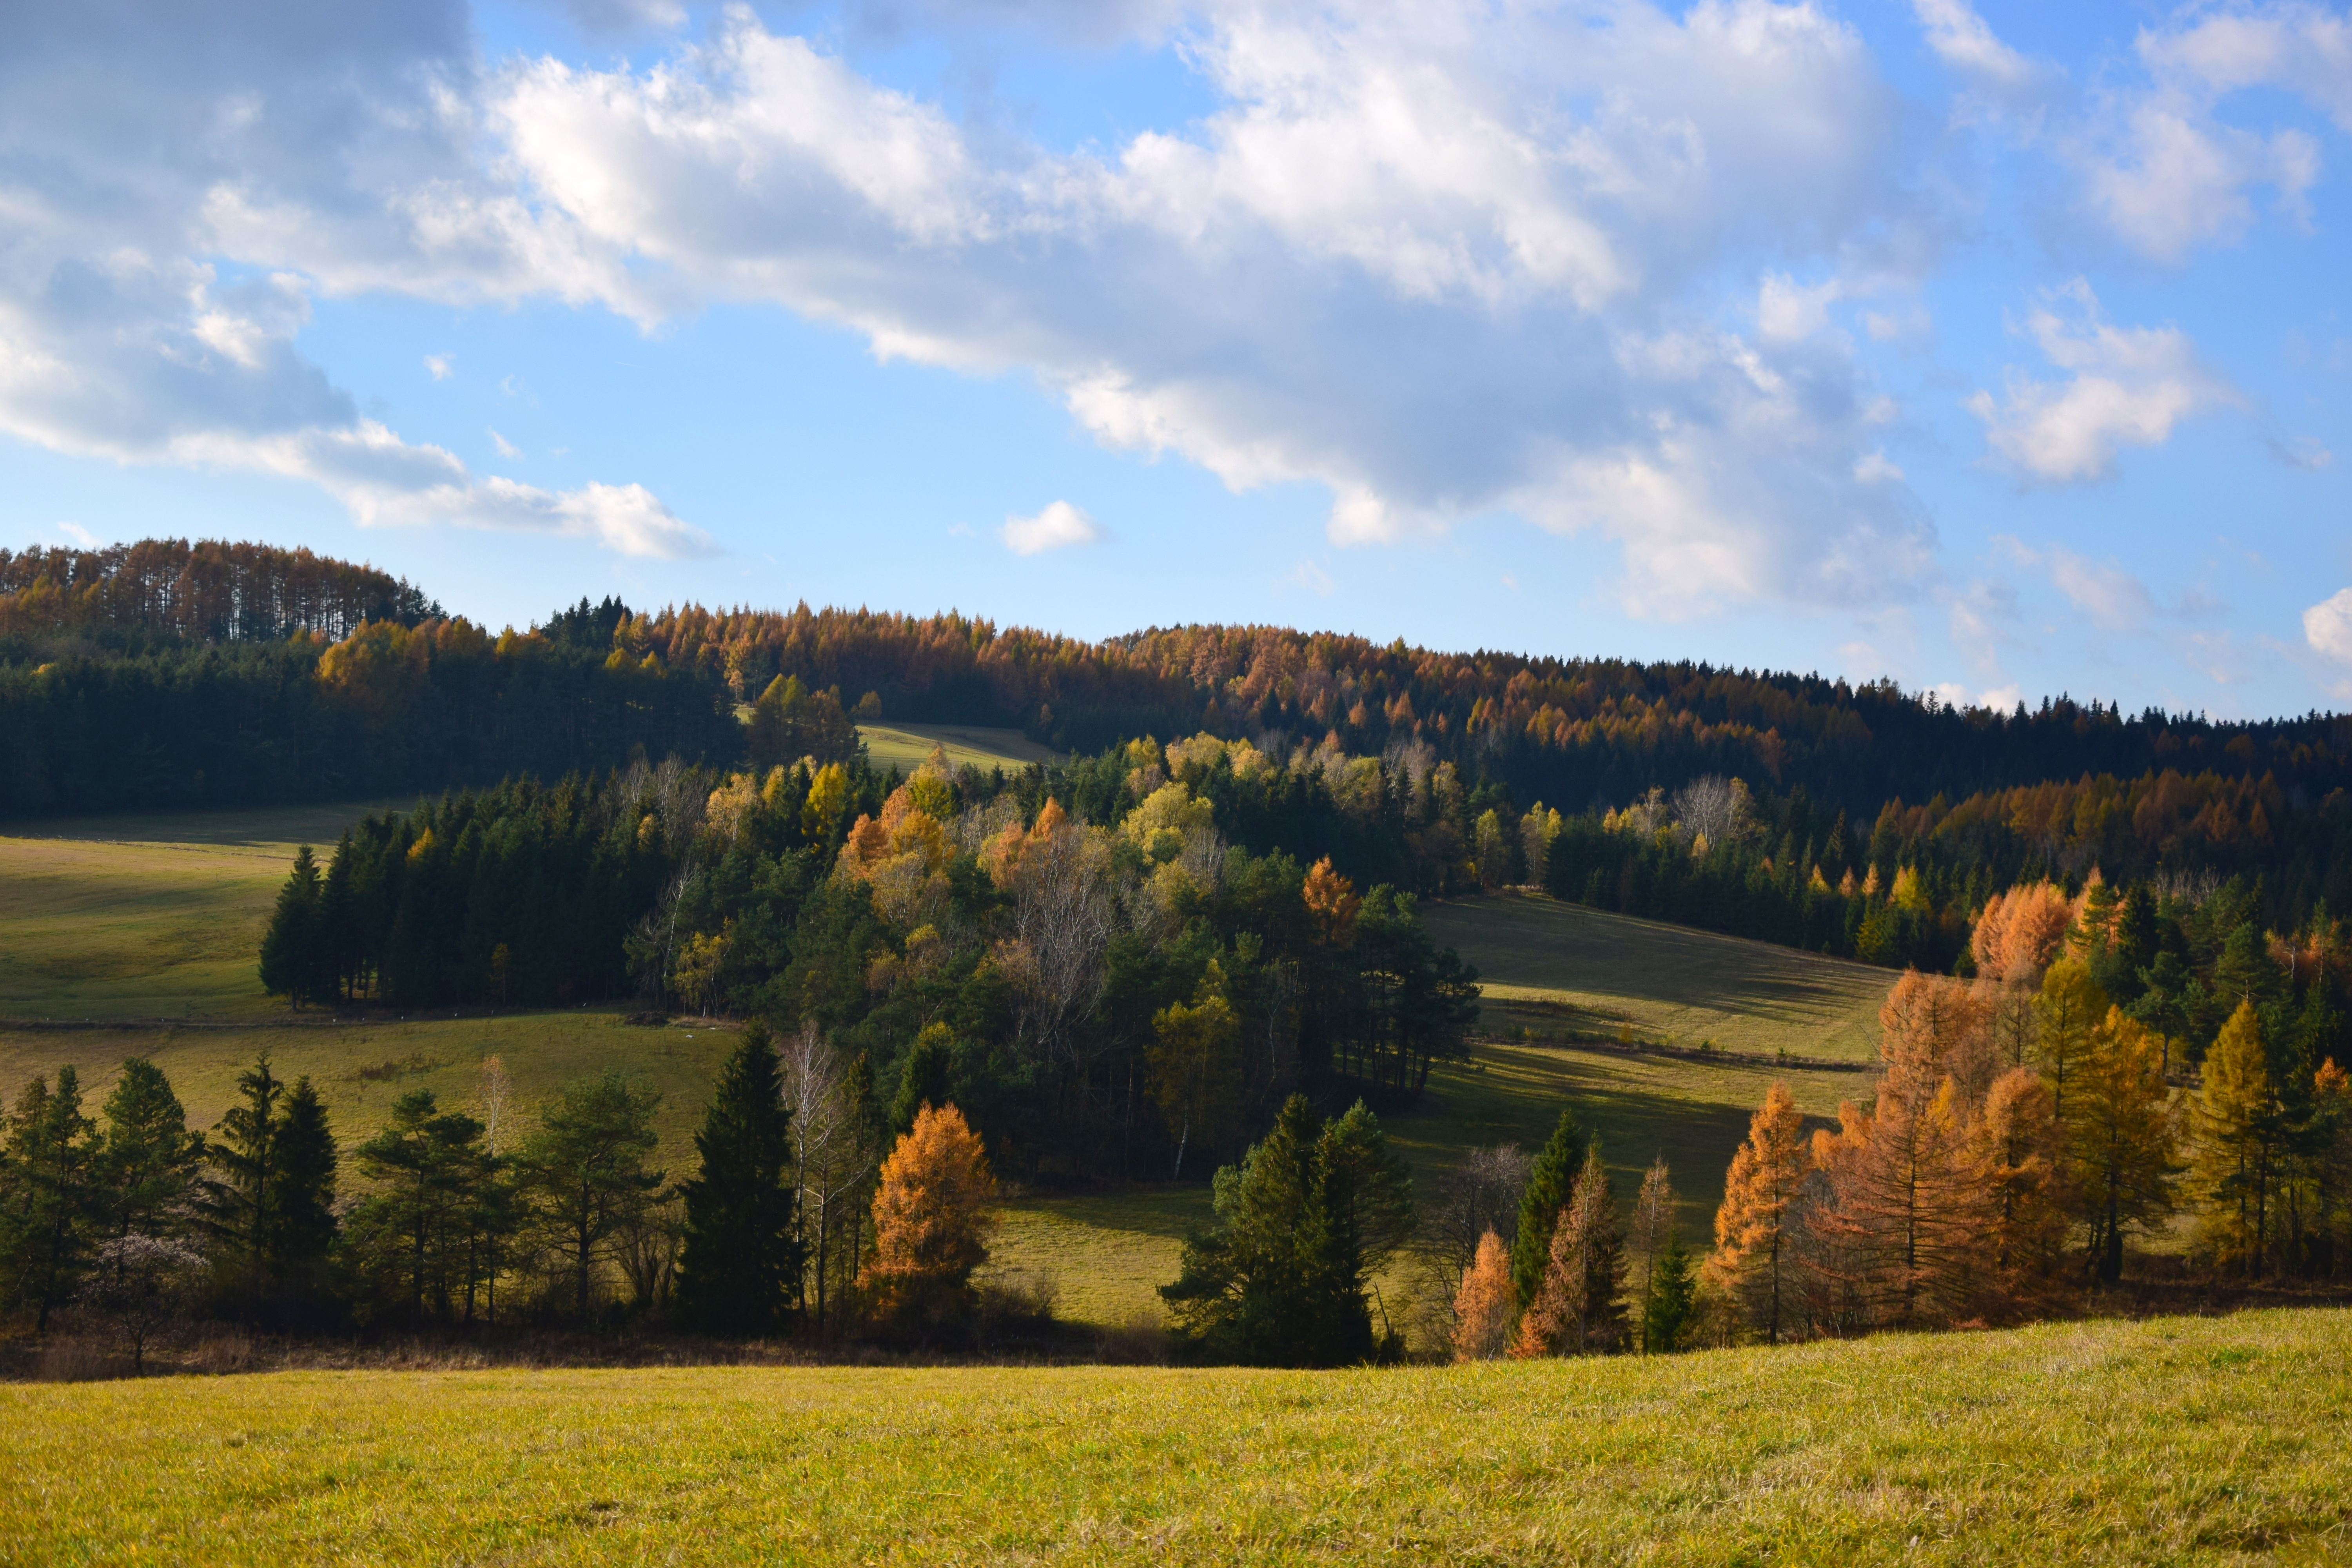
landscape, tree, nature, forest, grass, wilderness, mountain, cloud, plant, sky, field, meadow, prairie, morning, leaf, hill, flower, view, valley, mountain range, pasture, autumn, season, clouds, mountains, grassland, plateau, habitat, autumn gold, rural area, natural environment, geographical feature, atmospheric phenomenon, woody plant, mountainous landforms